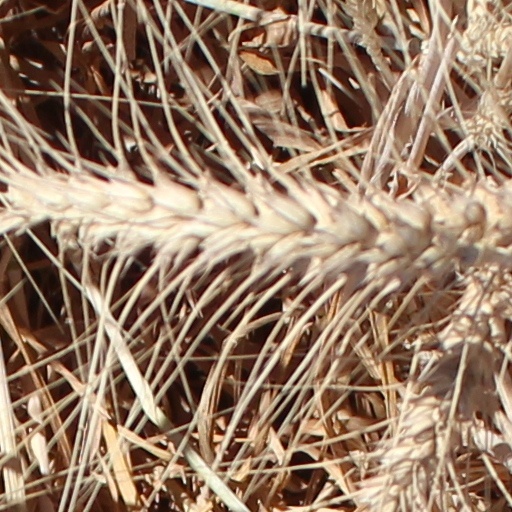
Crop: wheat